Melbourne Law School

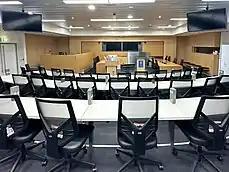
Moot Court at Melbourne Law School

Mooting at Melbourne Law School was made mandatory in 1958. Mooting continues to be mandated as assessment at Melbourne Law School for some core J.D. subjects, such as constitutional law, and is widely pursued by the student body in both internal and external moot court competitions. Melbourne Law School's internal moot court competition takes place in Melbourne Law School's purpose-built moot court. It is organised and run each year by the Melbourne University Law Students' Society, and is currently sponsored by a number of commercial law firms. Melbourne Law School students have achieved success in multiple international moot court competitions. Teams from Melbourne Law School have won the Philip C. Jessup International Law Moot Court Competition and the ELSA Moot Court Competition three times, and in 2012 a team from Melbourne Law School won the IASLA Space Law Moot Court Competition. A Melbourne Law School team also won the inaugural Victorian Championship Moot in 2013.